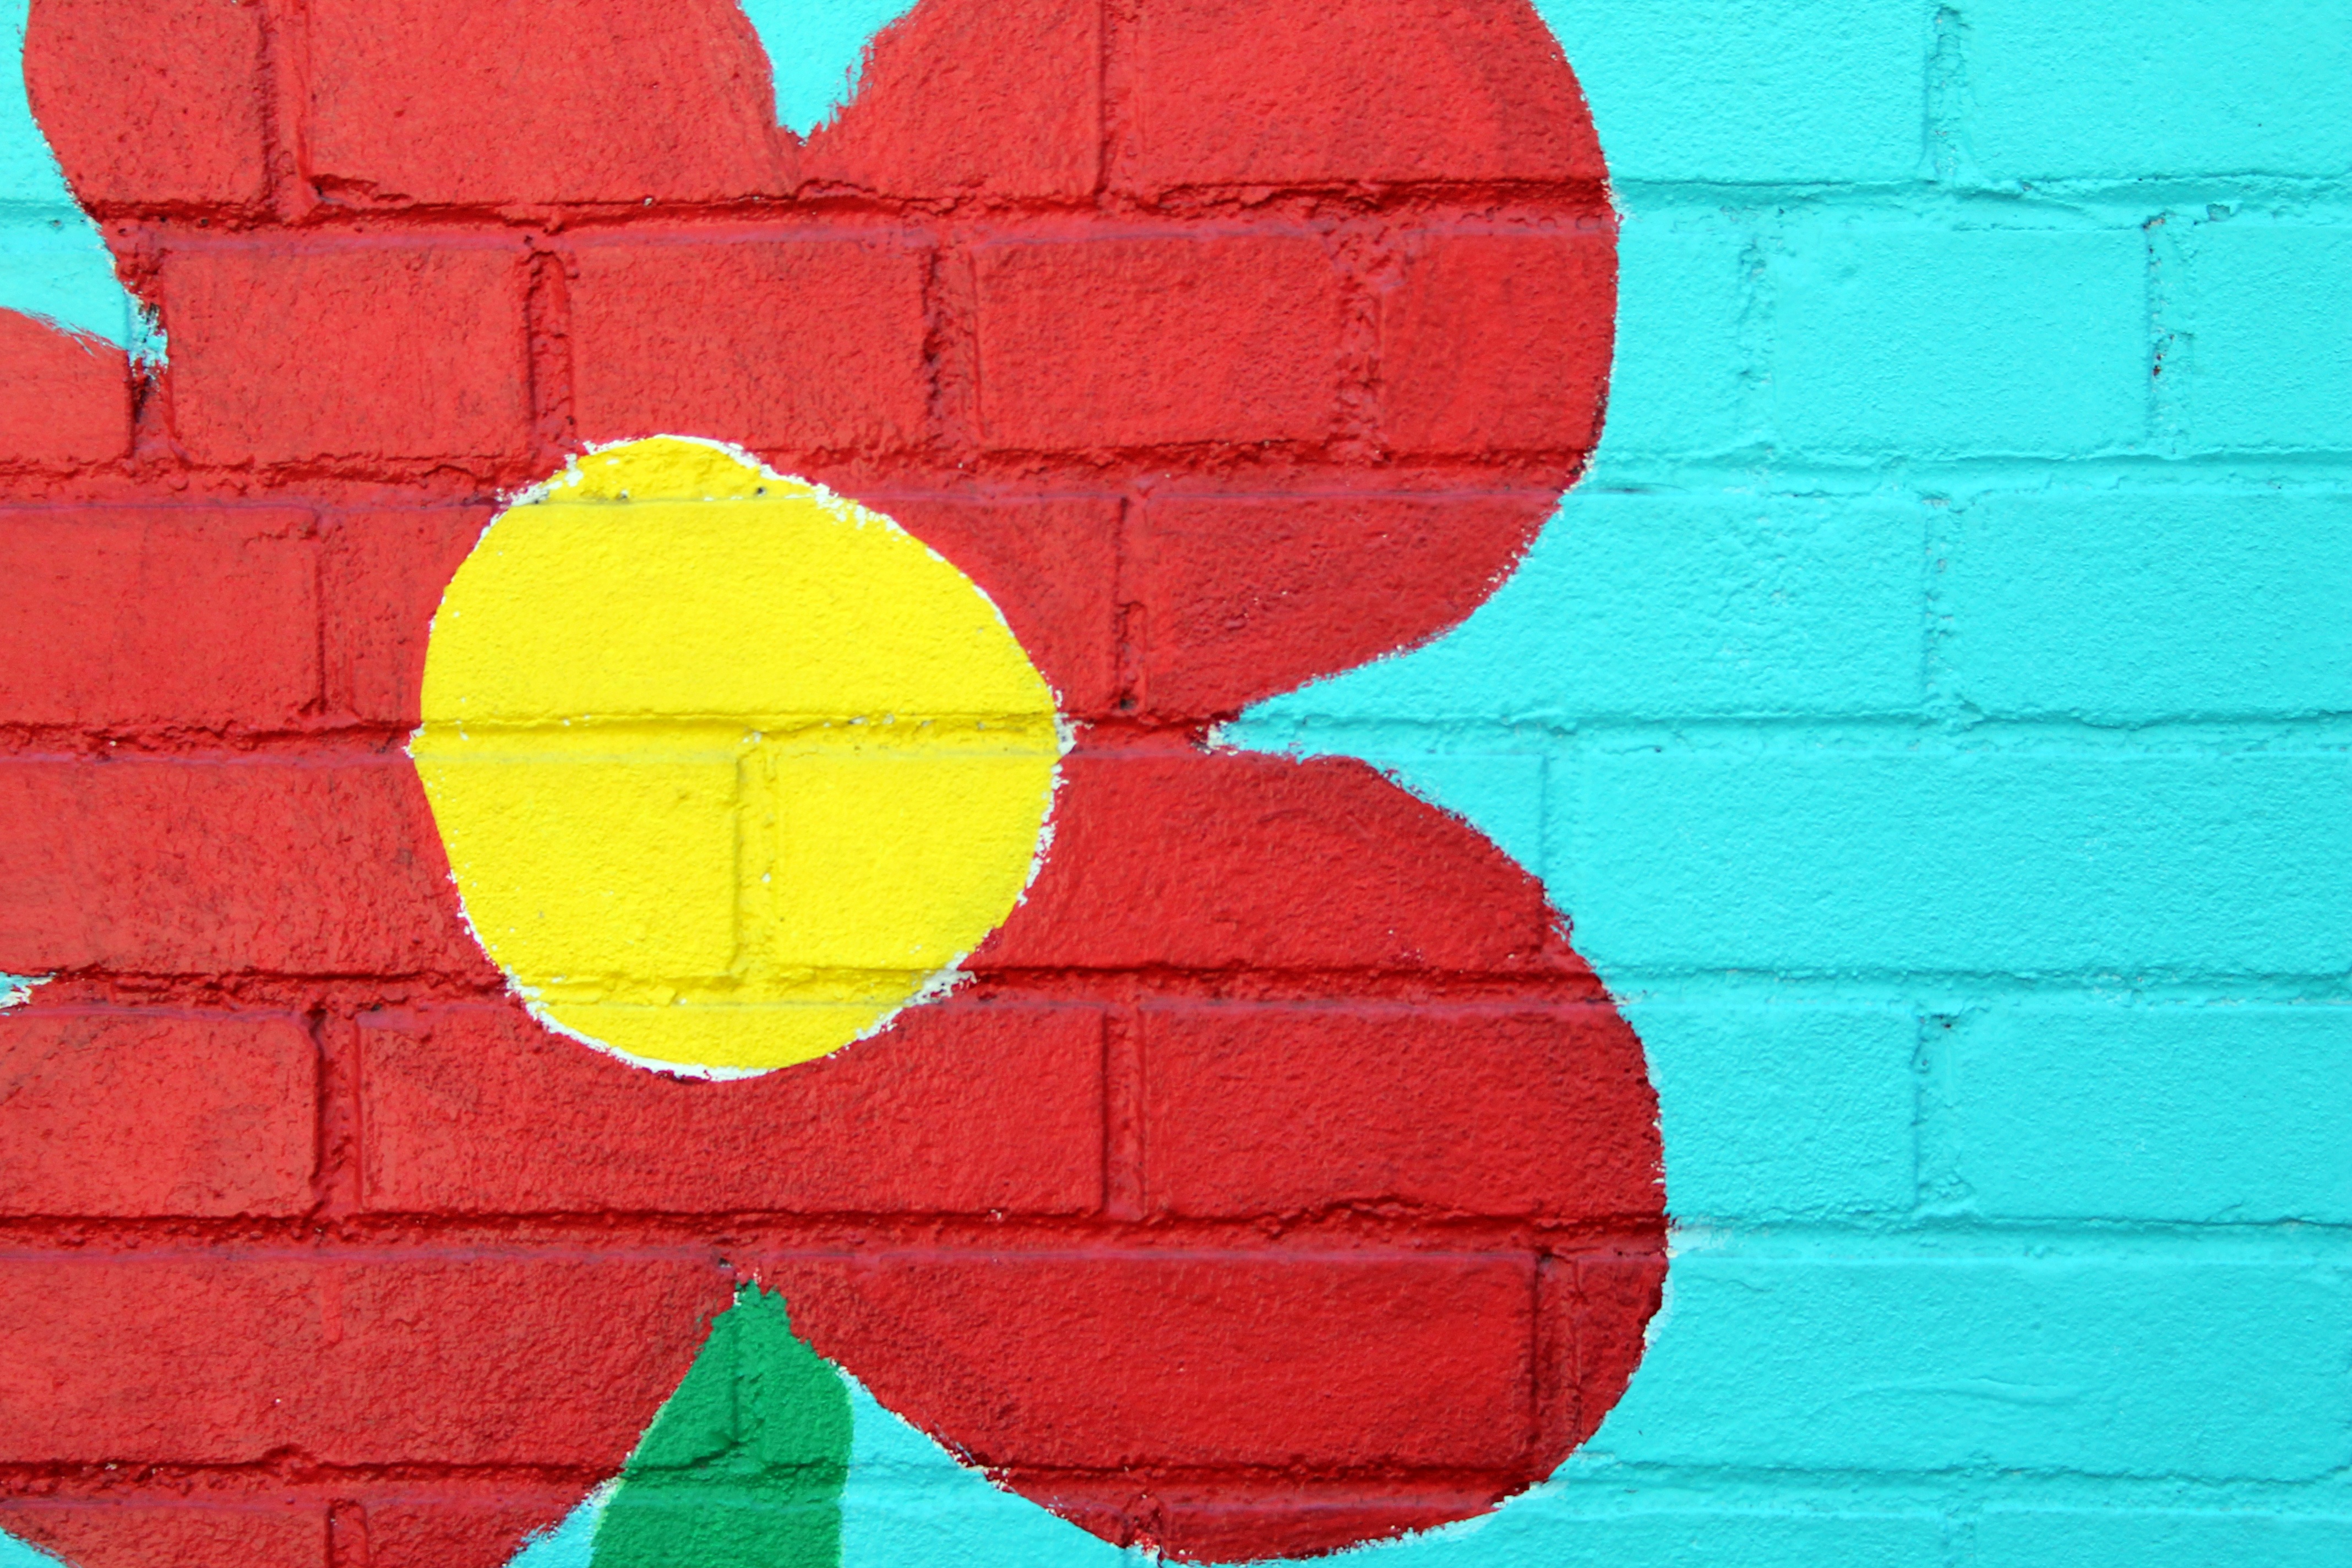
flower, number, red, color, flag, yellow, toy, circle, painting, art, ball, shape, canvas, wall art